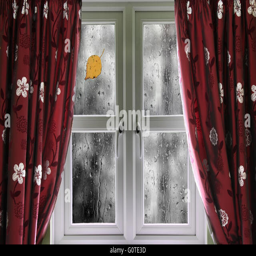
rain on a window with curtains